Azariel Blanchard Miller

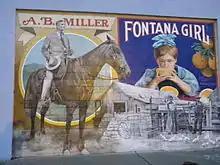
A.B. Miller on horseback as depicted in an outdoor mural in downtown Fontana, California

Upon purchasing 17,000 acres in what was first called "Rosena" in 1905, Miller used 200 horses, mules, plows and scrapers to transform the area into citrus fruit orchards, poultry and cattle farms.